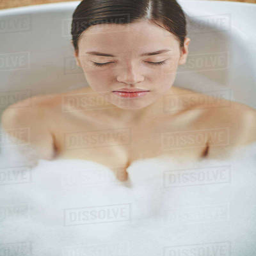
portrait of a young pretty woman sitting in bath royalty - free